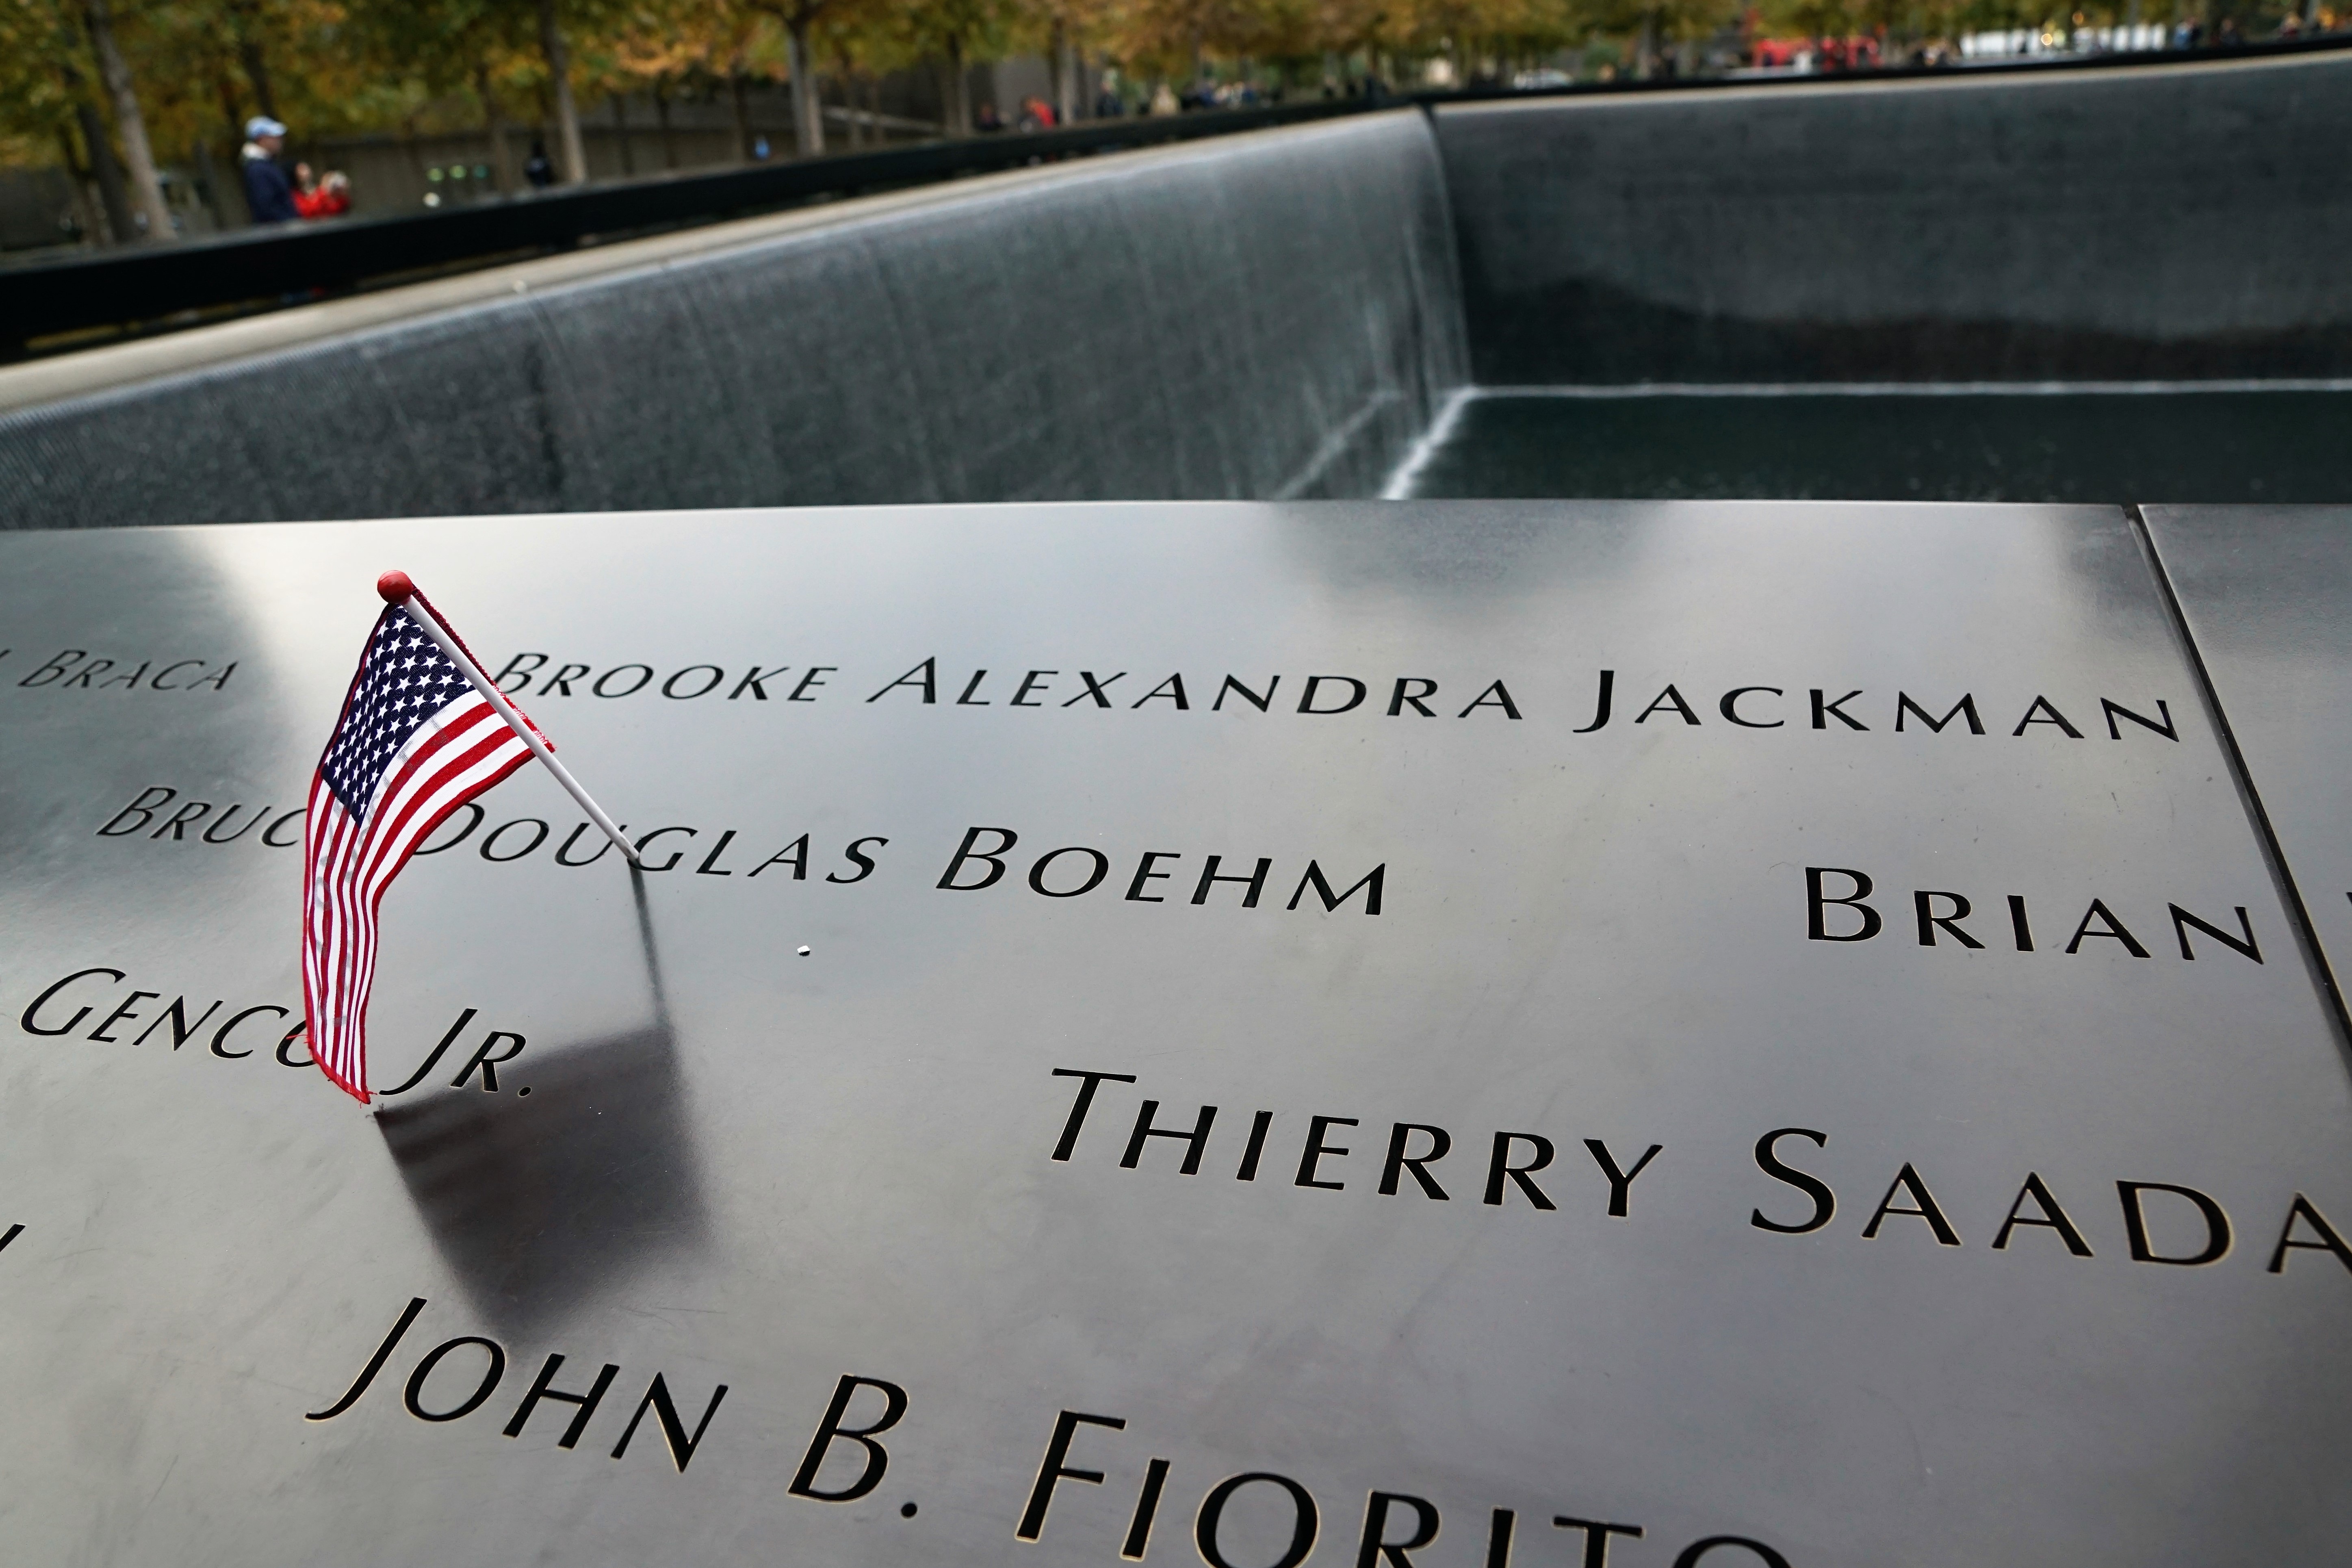
water, white, star, skyscraper, new york, manhattan, monument, red, flight, flag, usa, america, ground zero, font, fountain, shape, list, victims, name, mourning